Étienne Moreau-Nélaton

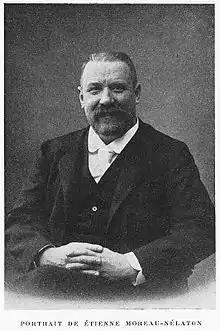
Étienne Moreau-Nélaton, portrait c.1915

Adolphe Étienne Auguste Moreau-Nélaton (2 December 1859 – 25 April 1927) was a French painter, art collector and art historian. His large collection is today held in its entirety by French national museums.